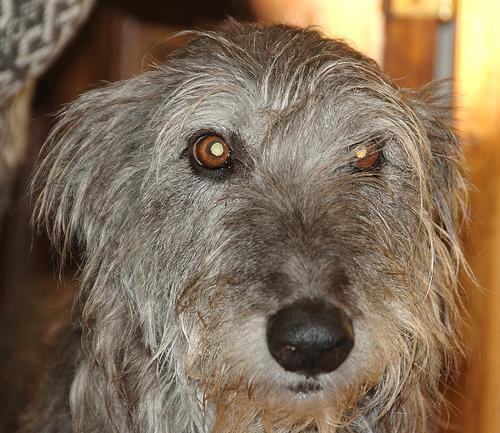
Scottish_deerhound